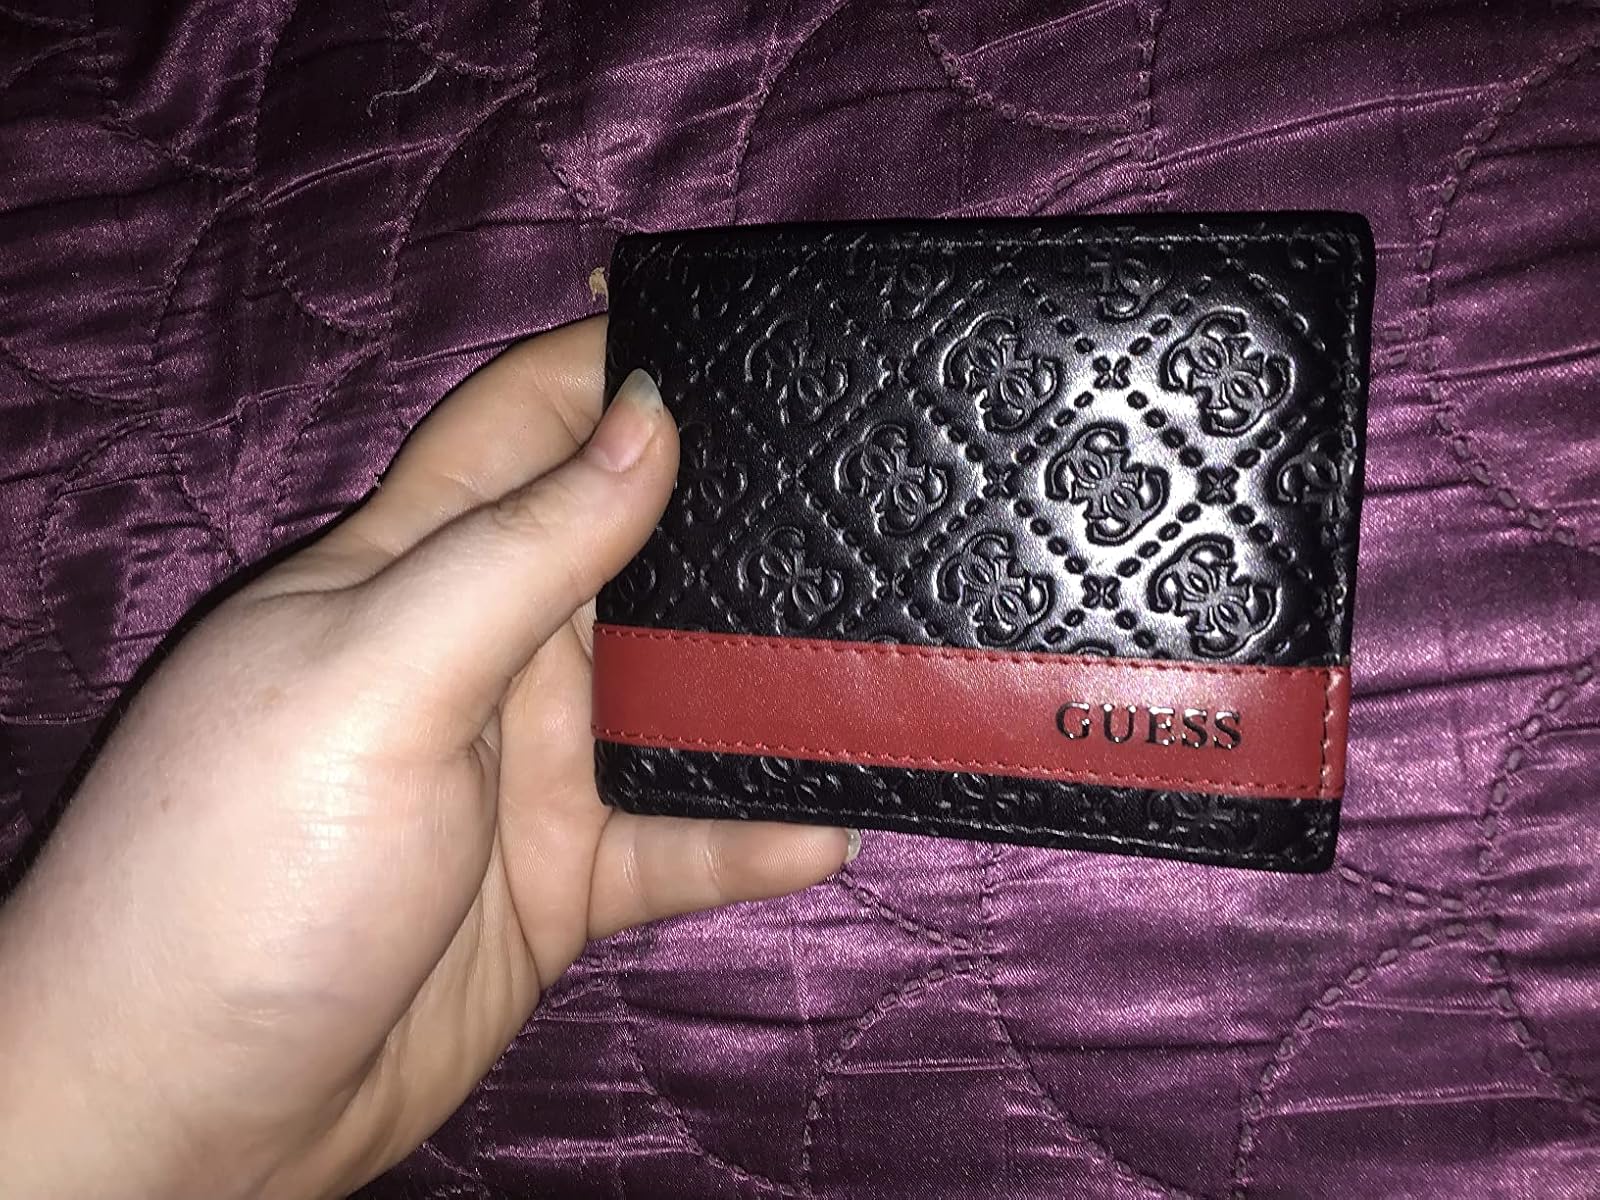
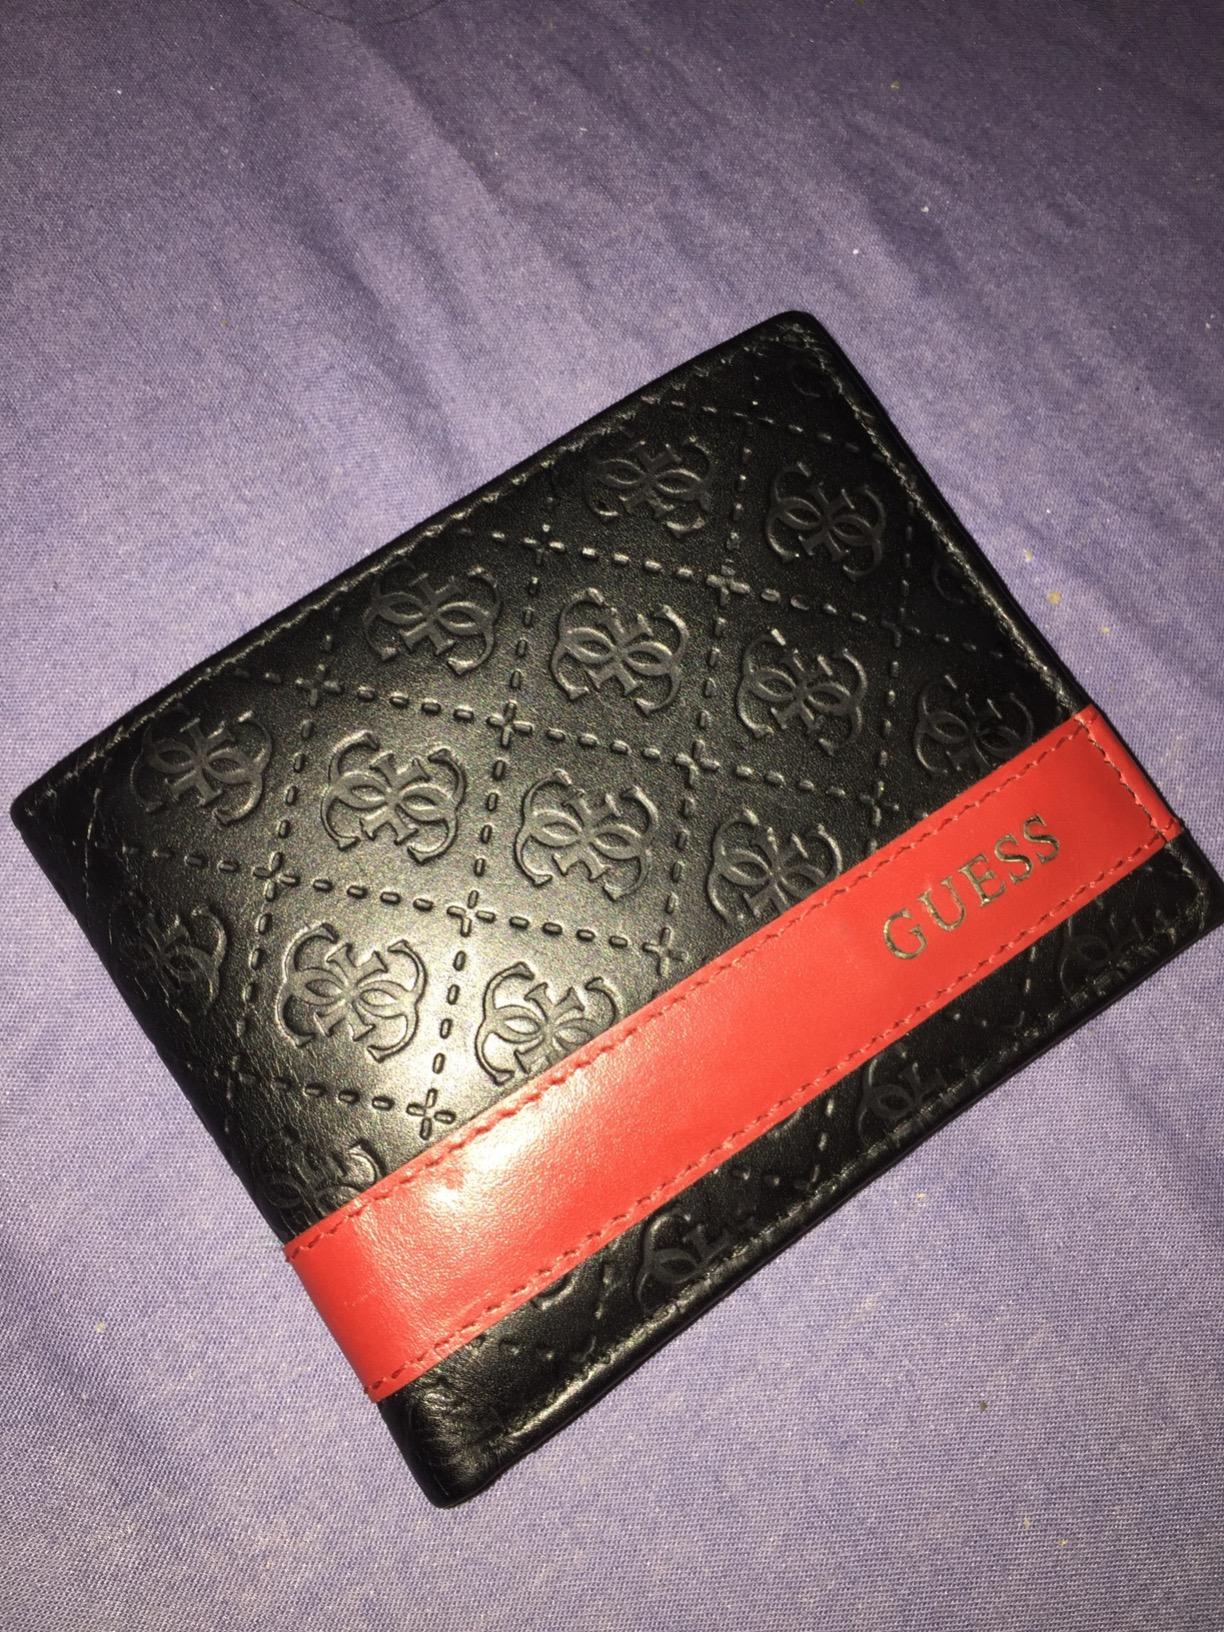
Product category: accessories_wallet
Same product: yes